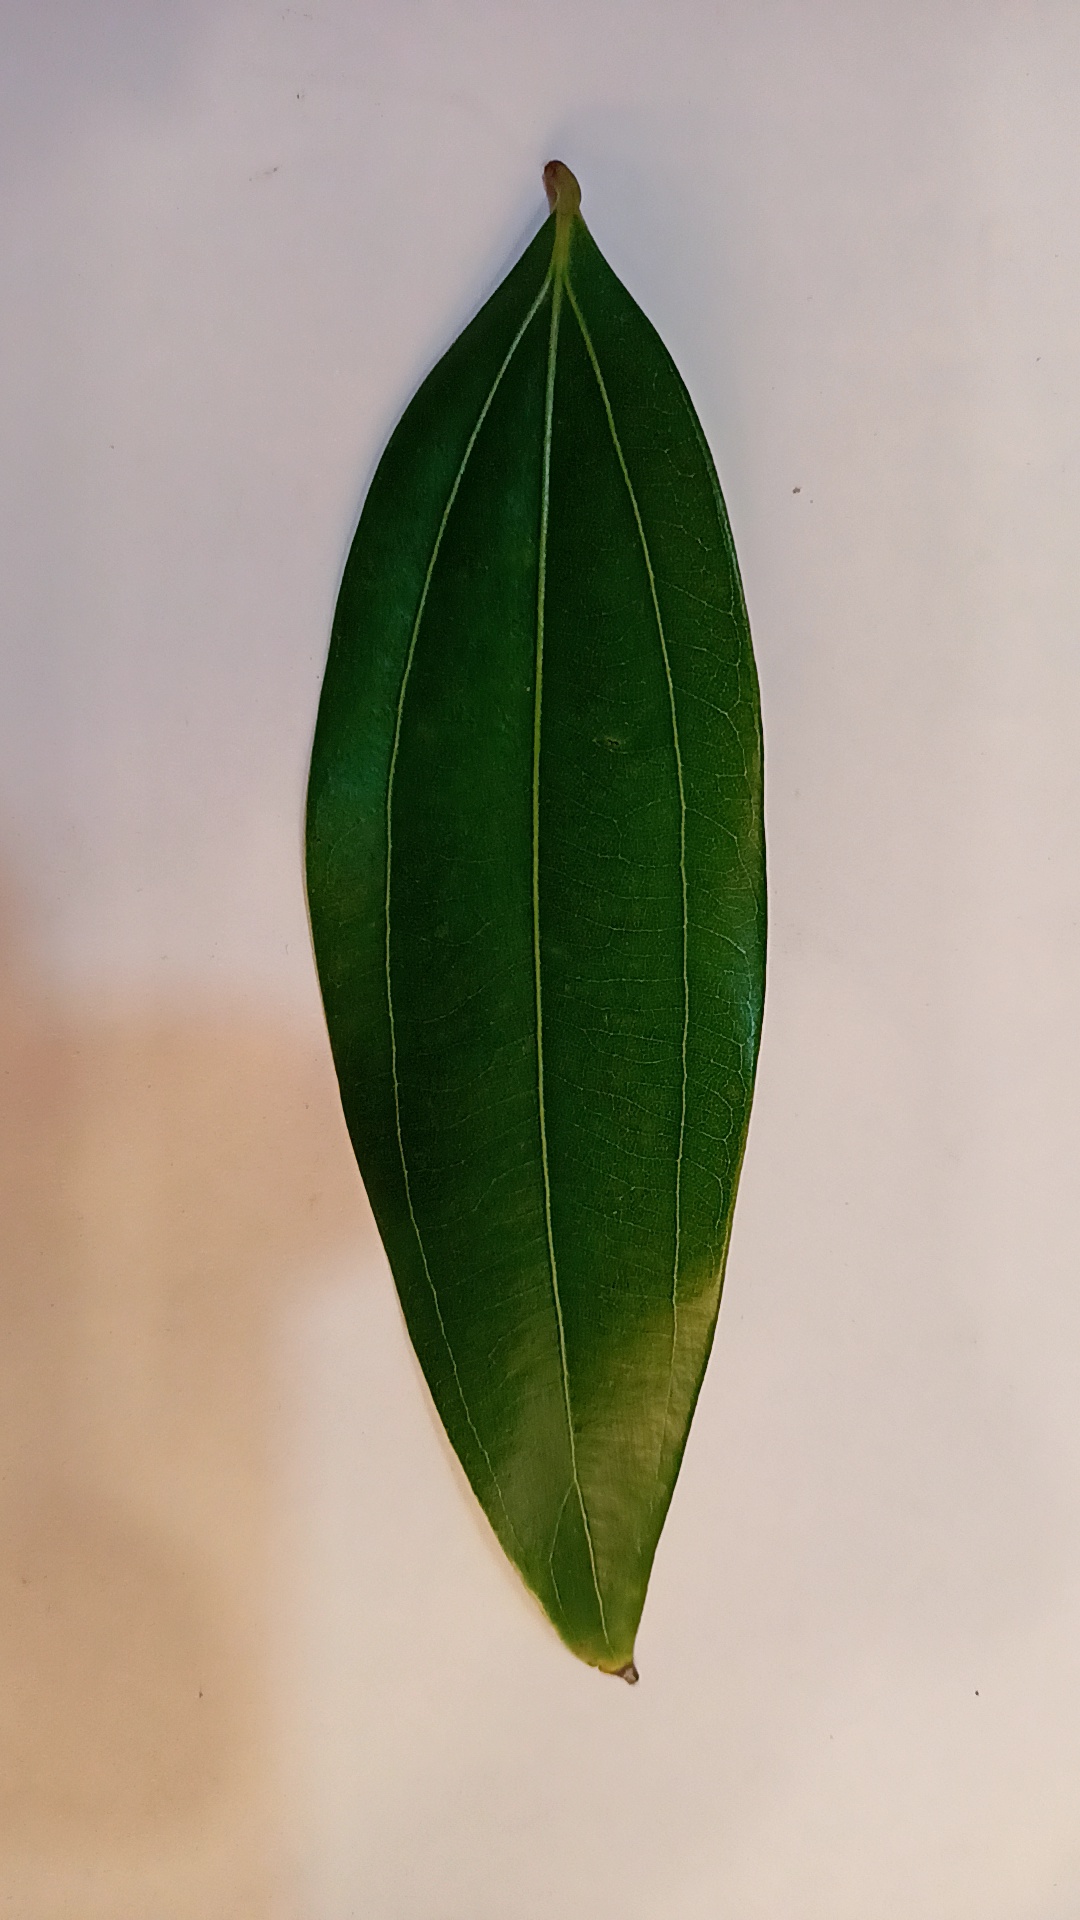
Label: Healthy